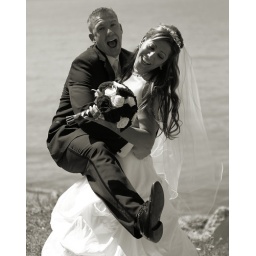
bouquet of roses in one hand, her man in another.... don't mess with this one!